Viktor Kapitonov

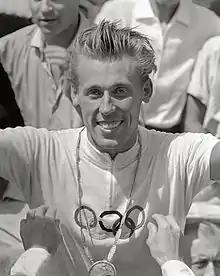
Kapitonov at the 1960 Olympics

Viktor Arsenevich Kapitonov (25 October 1933 – 2 March 2005) was a Russian road cyclist who competed at the 1956 and 1960 Summer Olympics. In 1956, he finished 32nd individually and 6th with the Soviet team. In 1960, he won the individual road race and finished third in the 100 km team time trial. His gold medal was the first for Soviet cyclists. At the end of the race Kapitonov mistakenly sprinted for the finish with one lap to go, surprising his main rival Livio Trapè. In the last lap Trapè sprinted first, but Kapitonov caught him up in the last few meters.